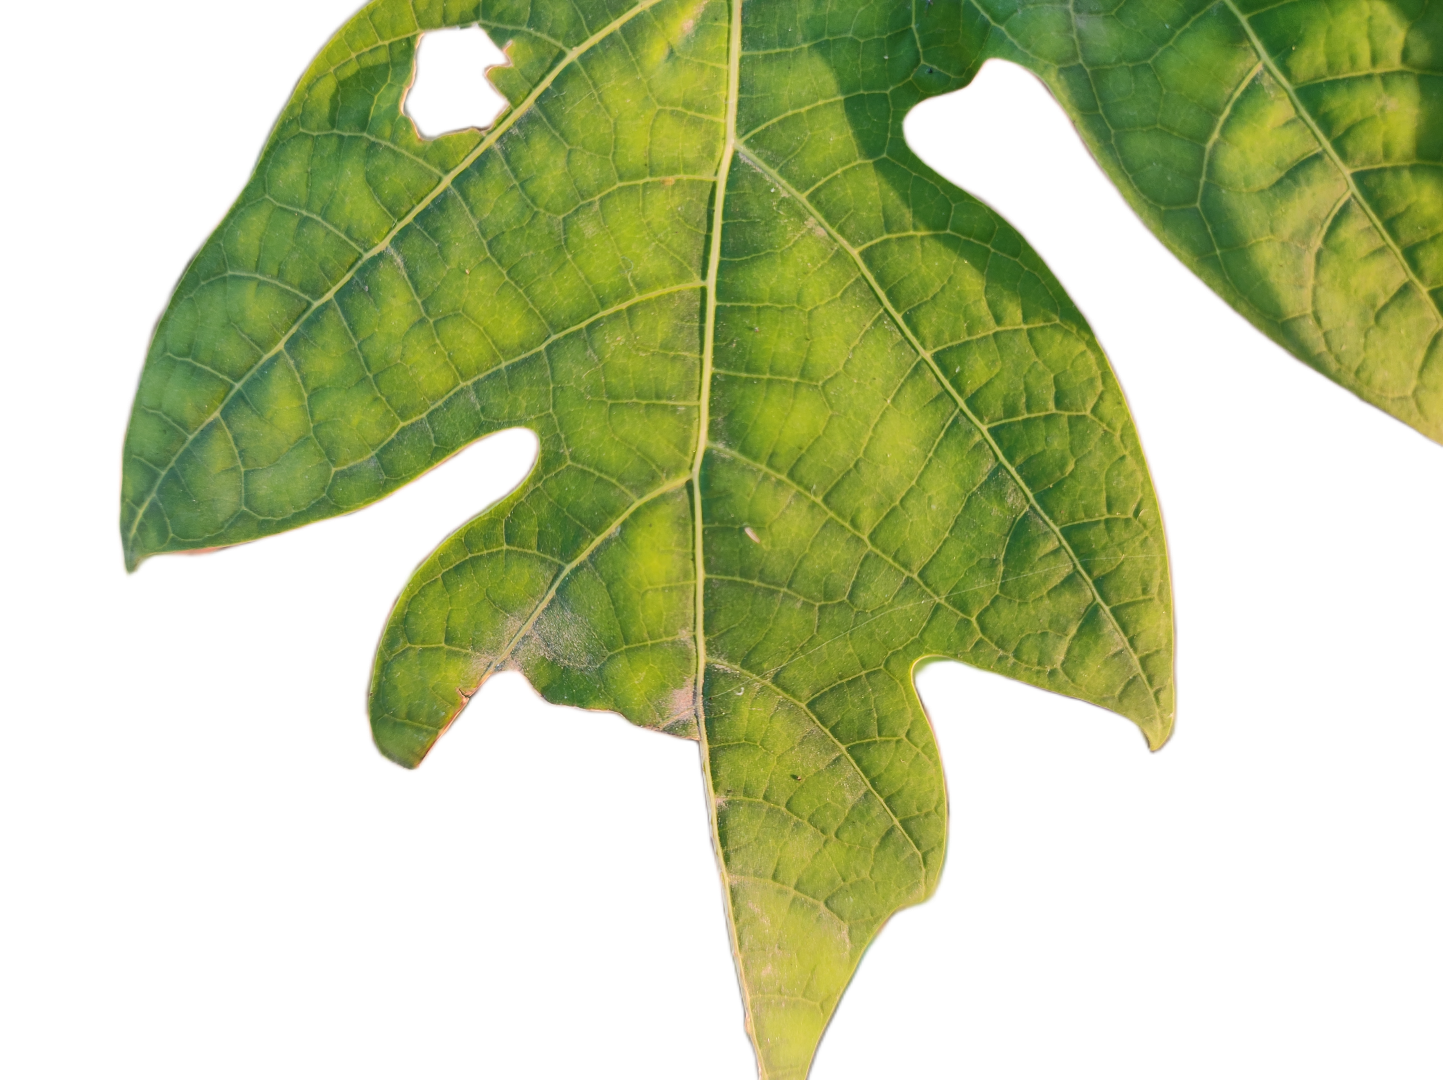
Crop: Papaya
Label: Carica_Insect_Hole